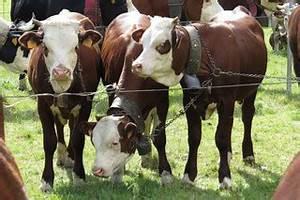
cow